Magneto (Marvel Comics)

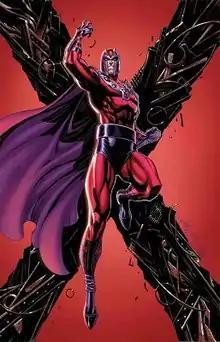
Variant cover of "X-Men: Black - Magneto" #1 (September 2018).Art by J. Scott Campbell.

Magneto (birth name: Max Eisenhardt; alias: Erik Lehnsherr and Magnus) is a character appearing in American comic books published by Marvel Comics, commonly in association with the X-Men. Created by writer Stan Lee and artist/co-writer Jack Kirby, the character first appeared in "The X-Men" #1 (cover-dated September 1963) as an adversary of the X-Men.